Thornton Fitzhugh

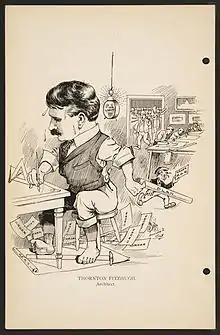
Caricature image of Thornton Fitzhugh

Thornton Fitzhugh (1864–1933) was an American architect who designed many buildings in Los Angeles, California. His most notable work is the Beaux Arts and Romanesque Pacific Electric Building.